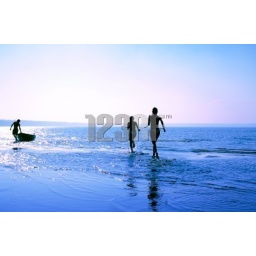
two running girls in the water and a muscular man